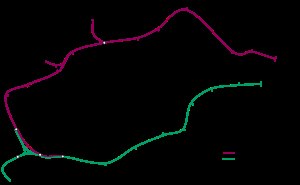
Metropolitan Railway / Historie / Forlængelser og den indre cirkel, 1863-84 / Den indre cirkel
I 1871 begyndte driften på den indre cirkel, startende fra Mansion House og rejsende til Moorgate Street via South Kensington og Paddington. Selskaberne havde sine egne sporsæt mellem Kensington High Street og South Kensington.
"Metropolitan Railway var en passager- og godsjernbane, der betjente London fra 1863 til 1933. Hovedstrækningen gik mod nordvest fra hovedstadens finansielle hjerte i City til hvad der skulle blive til Middlesex-forstæderne. Den første bane forbandt fjernbaneendestationerne Paddington, Euston og King's Cross til City. Den første strækning blev anlagt under New Road ved brug af ""cut-and-cover""-metoden mellem Paddington og King's Cross og i tunnel og afgravninger langs Farringdon Road fra King's Cross til nær Smithfield, tæt på City. Den åbnede for offentligheden den 10. januar 1863 med gasbelyste trævogne trukket af damplokomotiver, verdens første dedikerede underjordiske passagerjernbane.